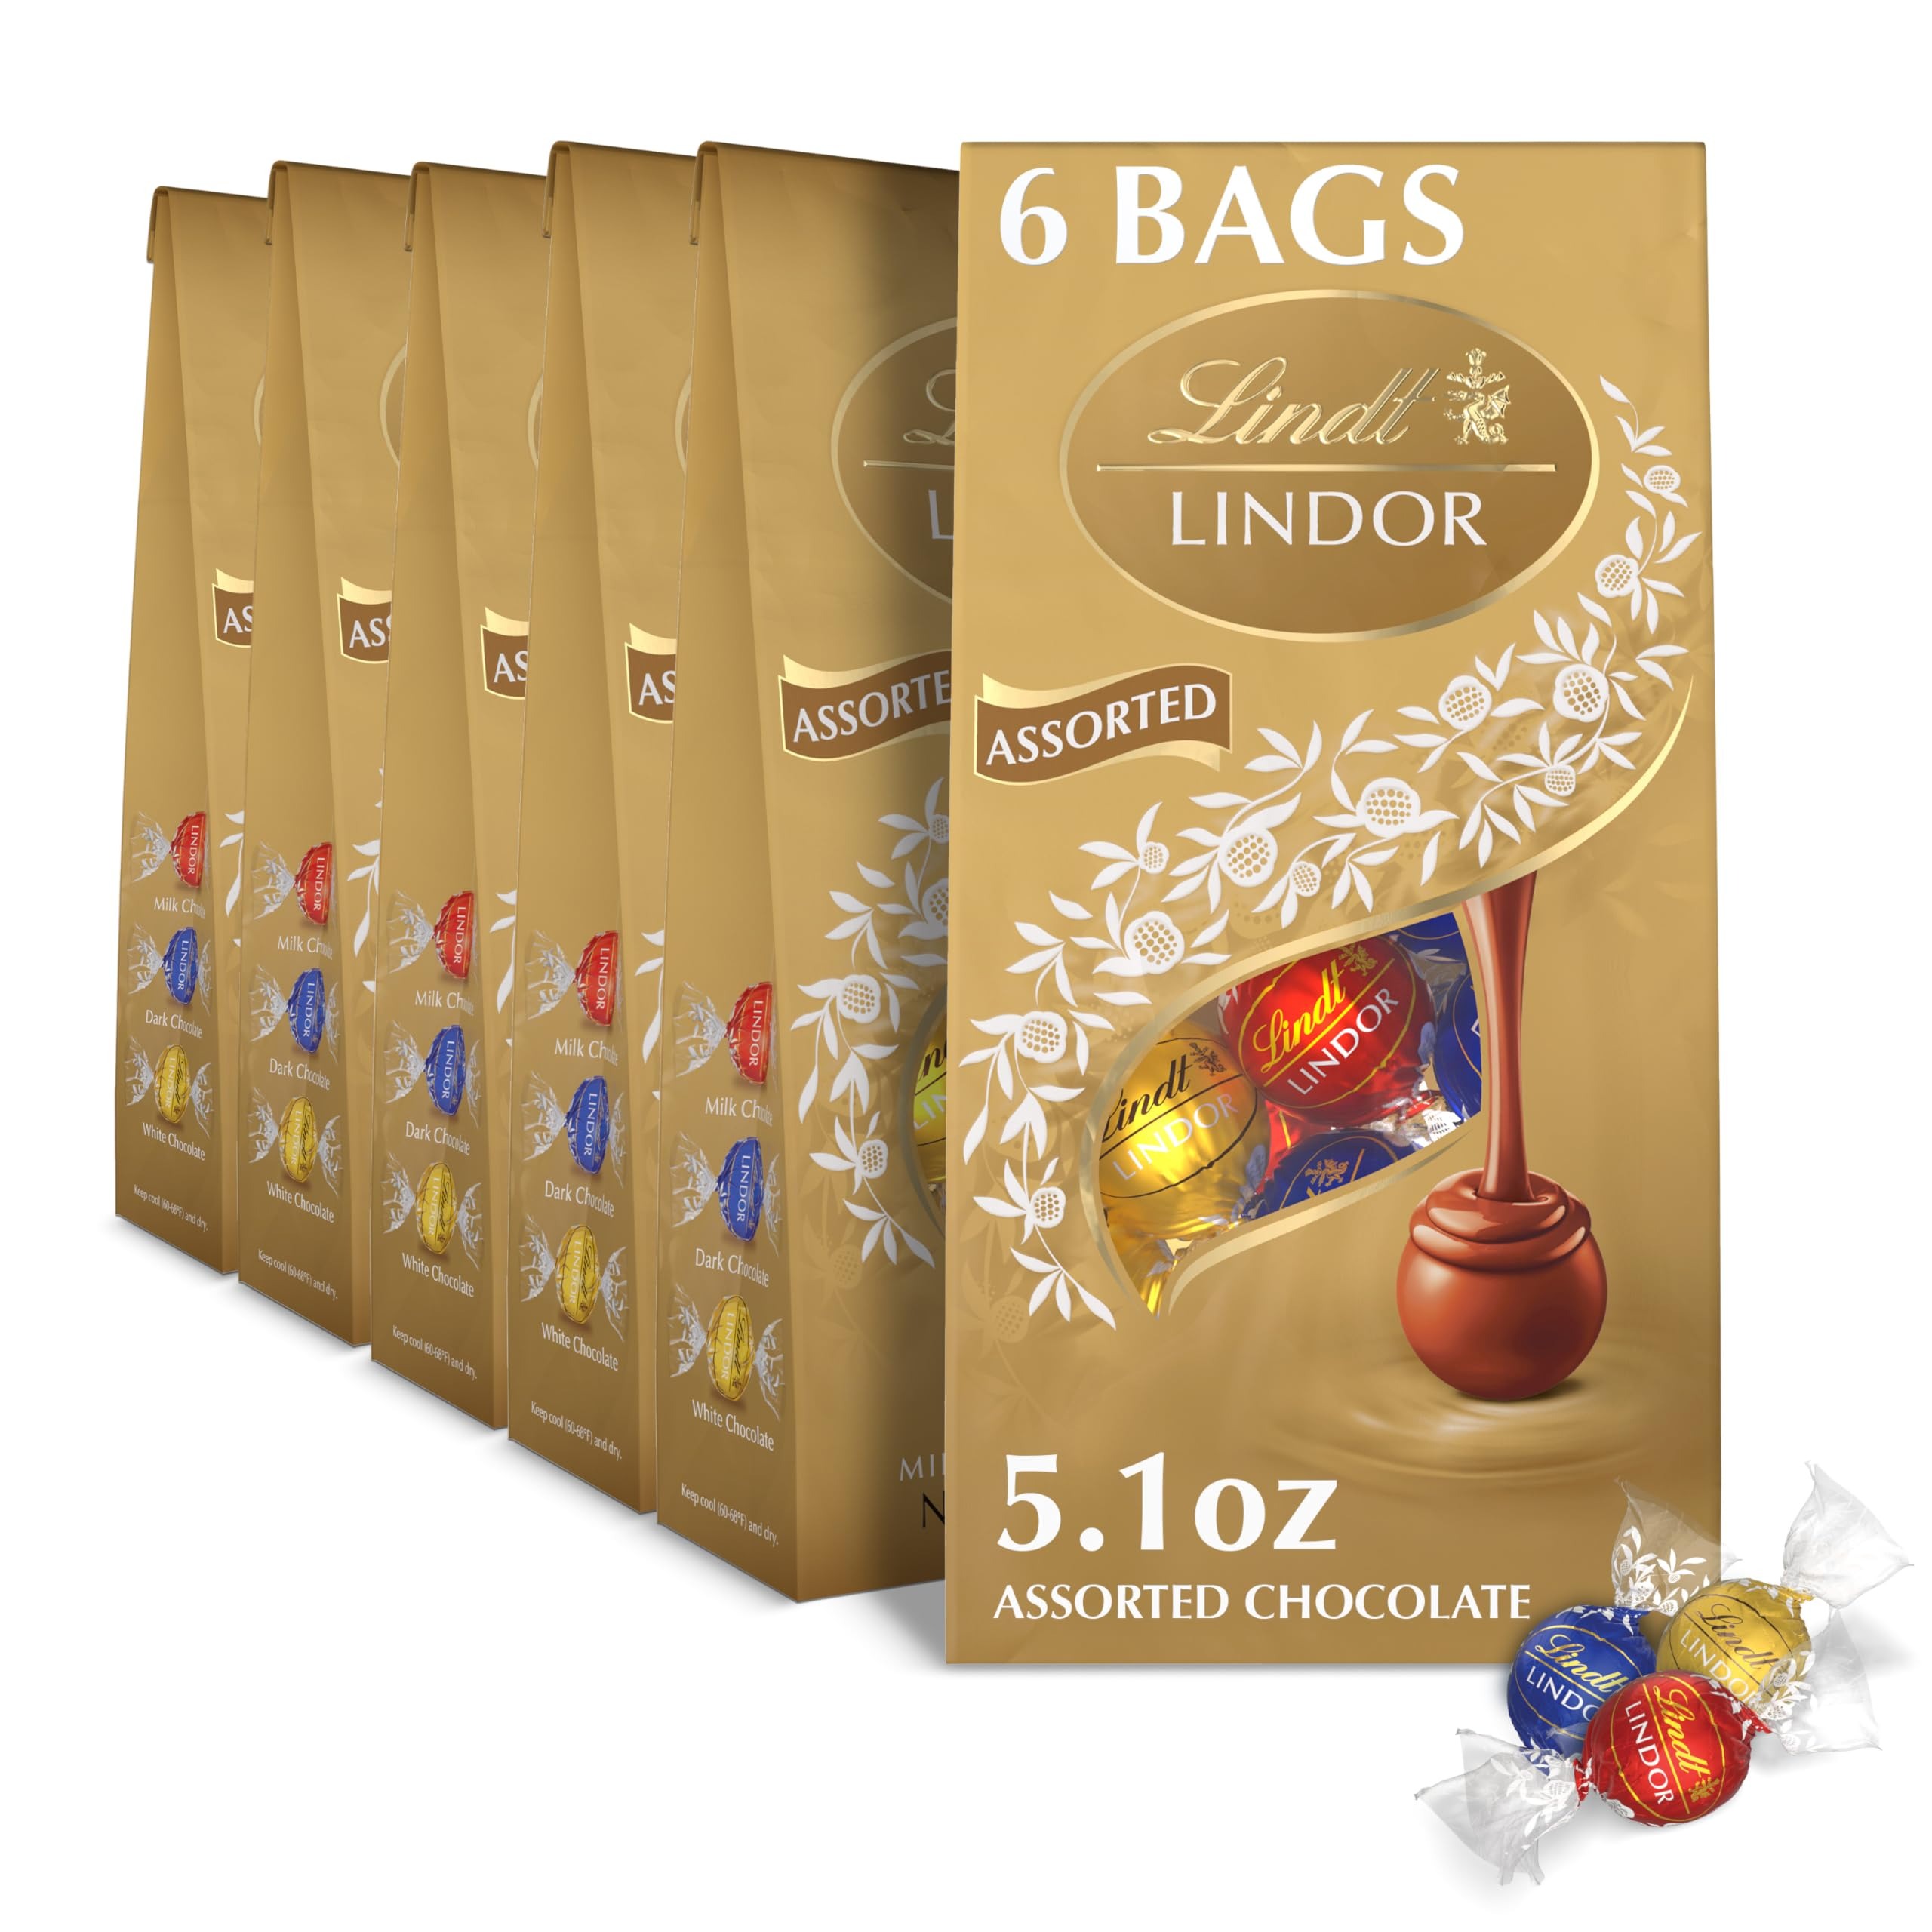
Item Name: Lindt LINDOR Assorted Chocolate Truffles, Chocolate Candy with Smooth, Melting Truffle Center, Great for Gift Giving, 5.1 oz. Bag (6 Pack)
Bullet Point 1: Six (6) 5.1 oz. Bag of Lindt LINDOR Assorted Chocolate Truffles
Bullet Point 2: Three flavor assortment features Milk Chocolate, White Chocolate and Dark Chocolate Truffles
Bullet Point 3: Gourmet chocolates are perfect for making any moment special
Bullet Point 4: Individually wrapped truffles come in a large bag for easy sharing
Bullet Point 5: Kosher chocolate candy made with premium ingredients from world-renowned regions
Value: 30.6
Unit: Ounce

Price: 7.24